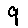
Label: 9